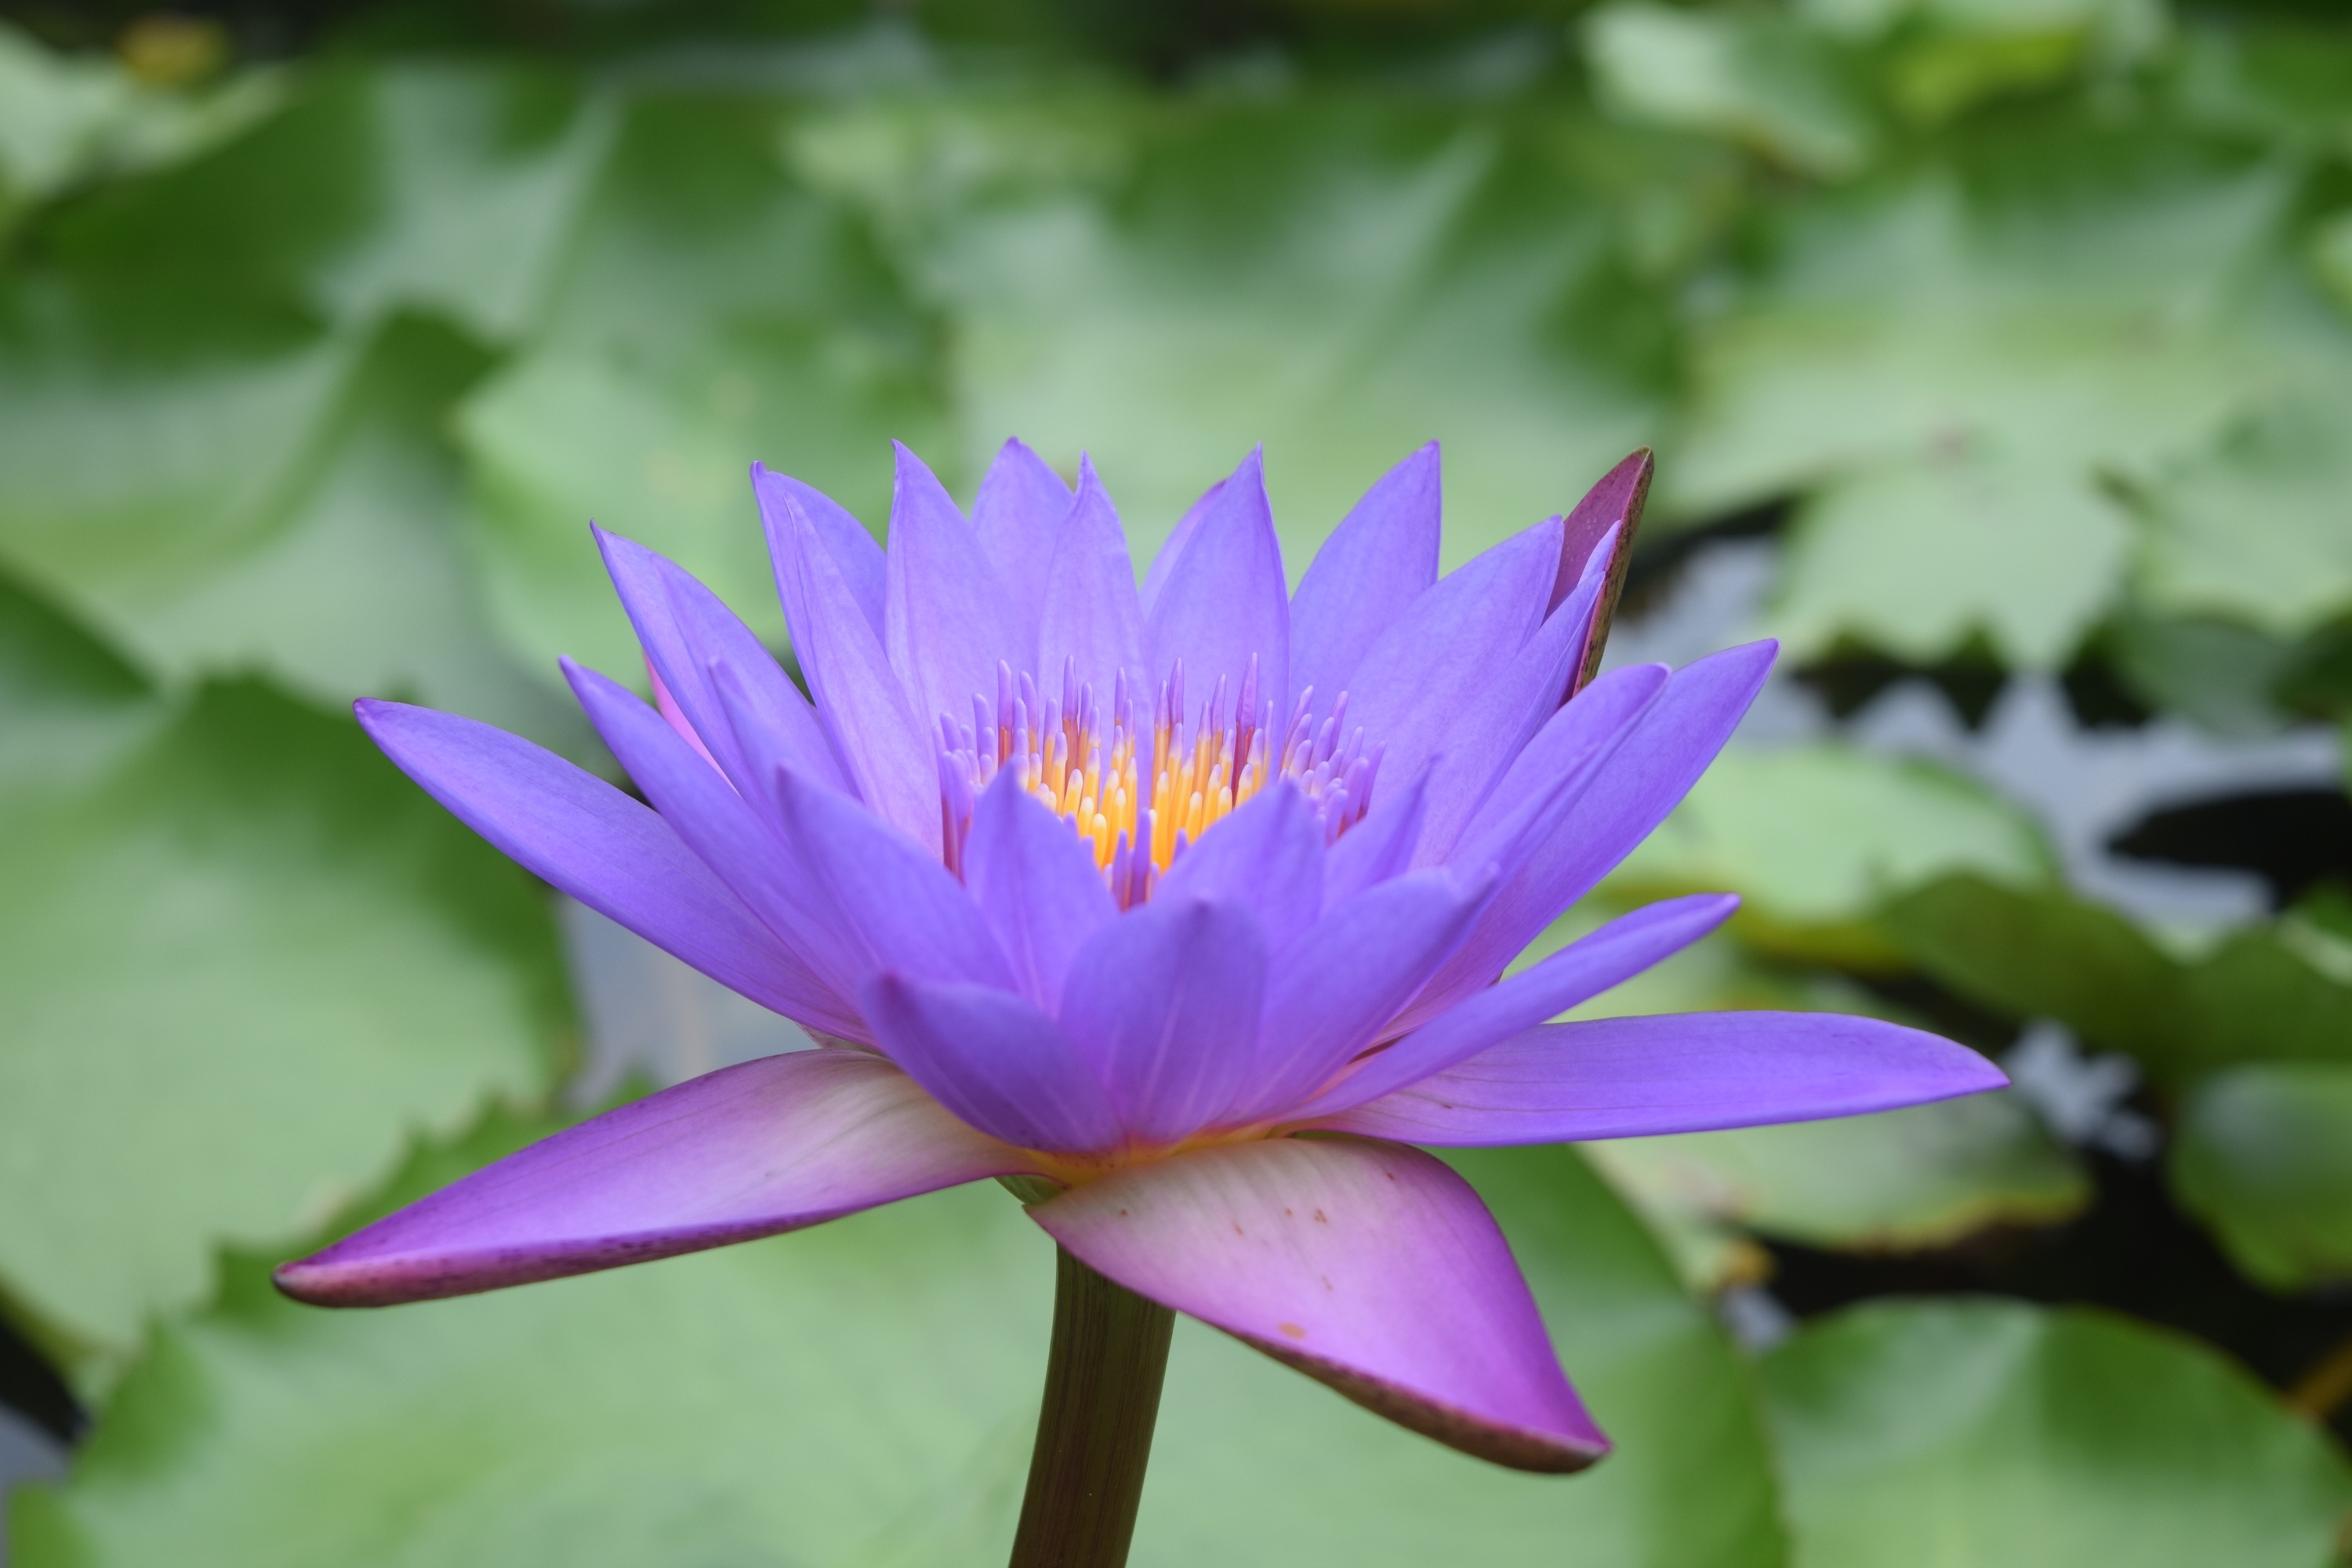
blossom, plant, flower, petal, botany, sacred lotus, aquatic plant, flora, wildflower, close up, lotus, macro photography, flowering plant, land plant, lotus family, proteales